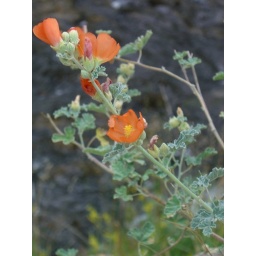
orange wild flowers by the lake